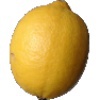
Label: lemon